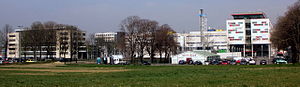
Maastricht University
Campus Randwyck af Maastricht University
Maastricht University er et universitet i Maastricht i Holland. Det blev etableret i 1976, og bliver rangeret blandt de bedste universiteter i Holland.